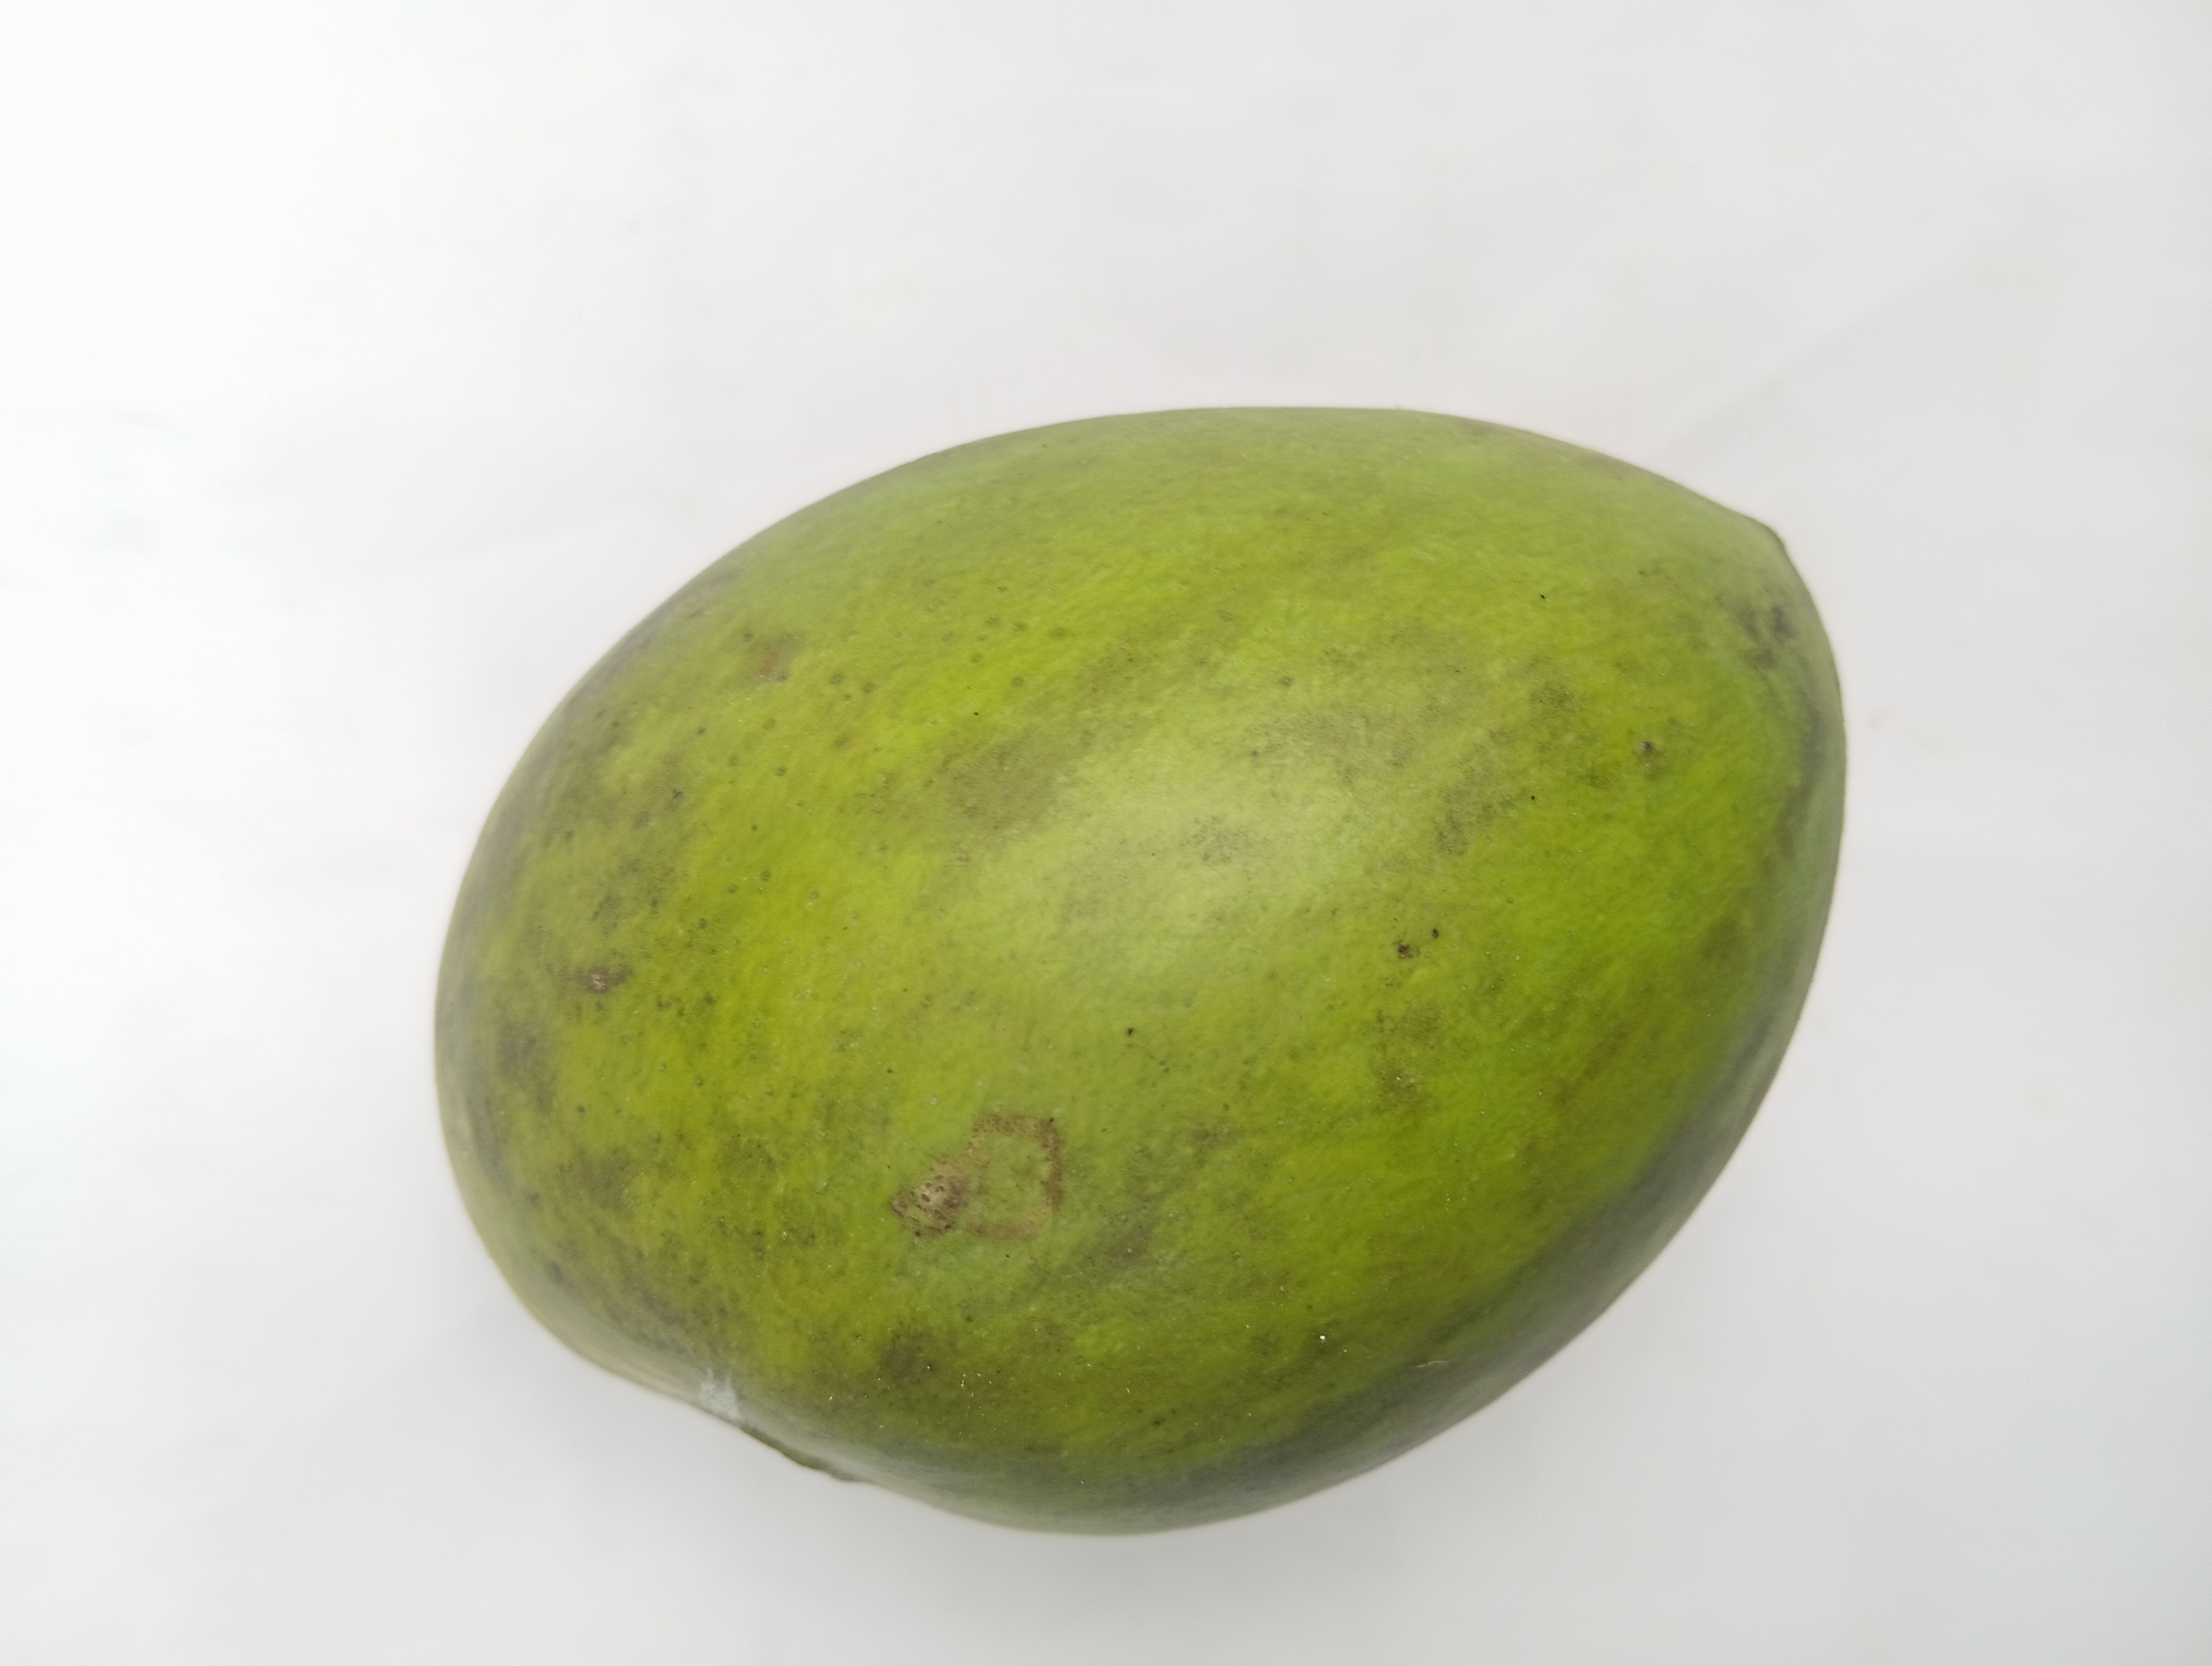
Mango variety: Harivanga